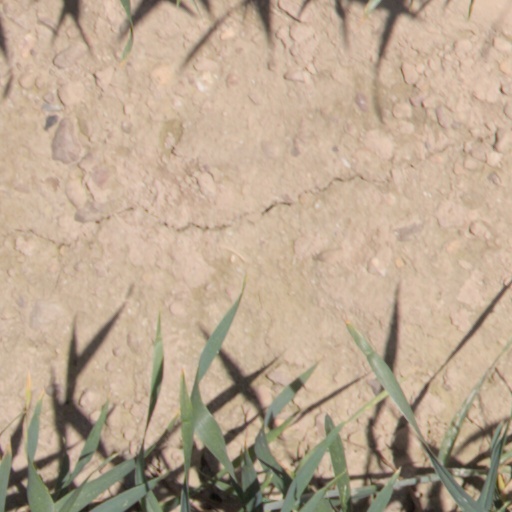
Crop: wheat